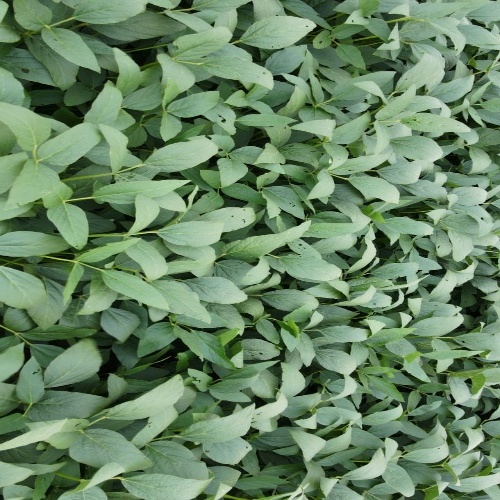
Label: Diabrotica_speciosa